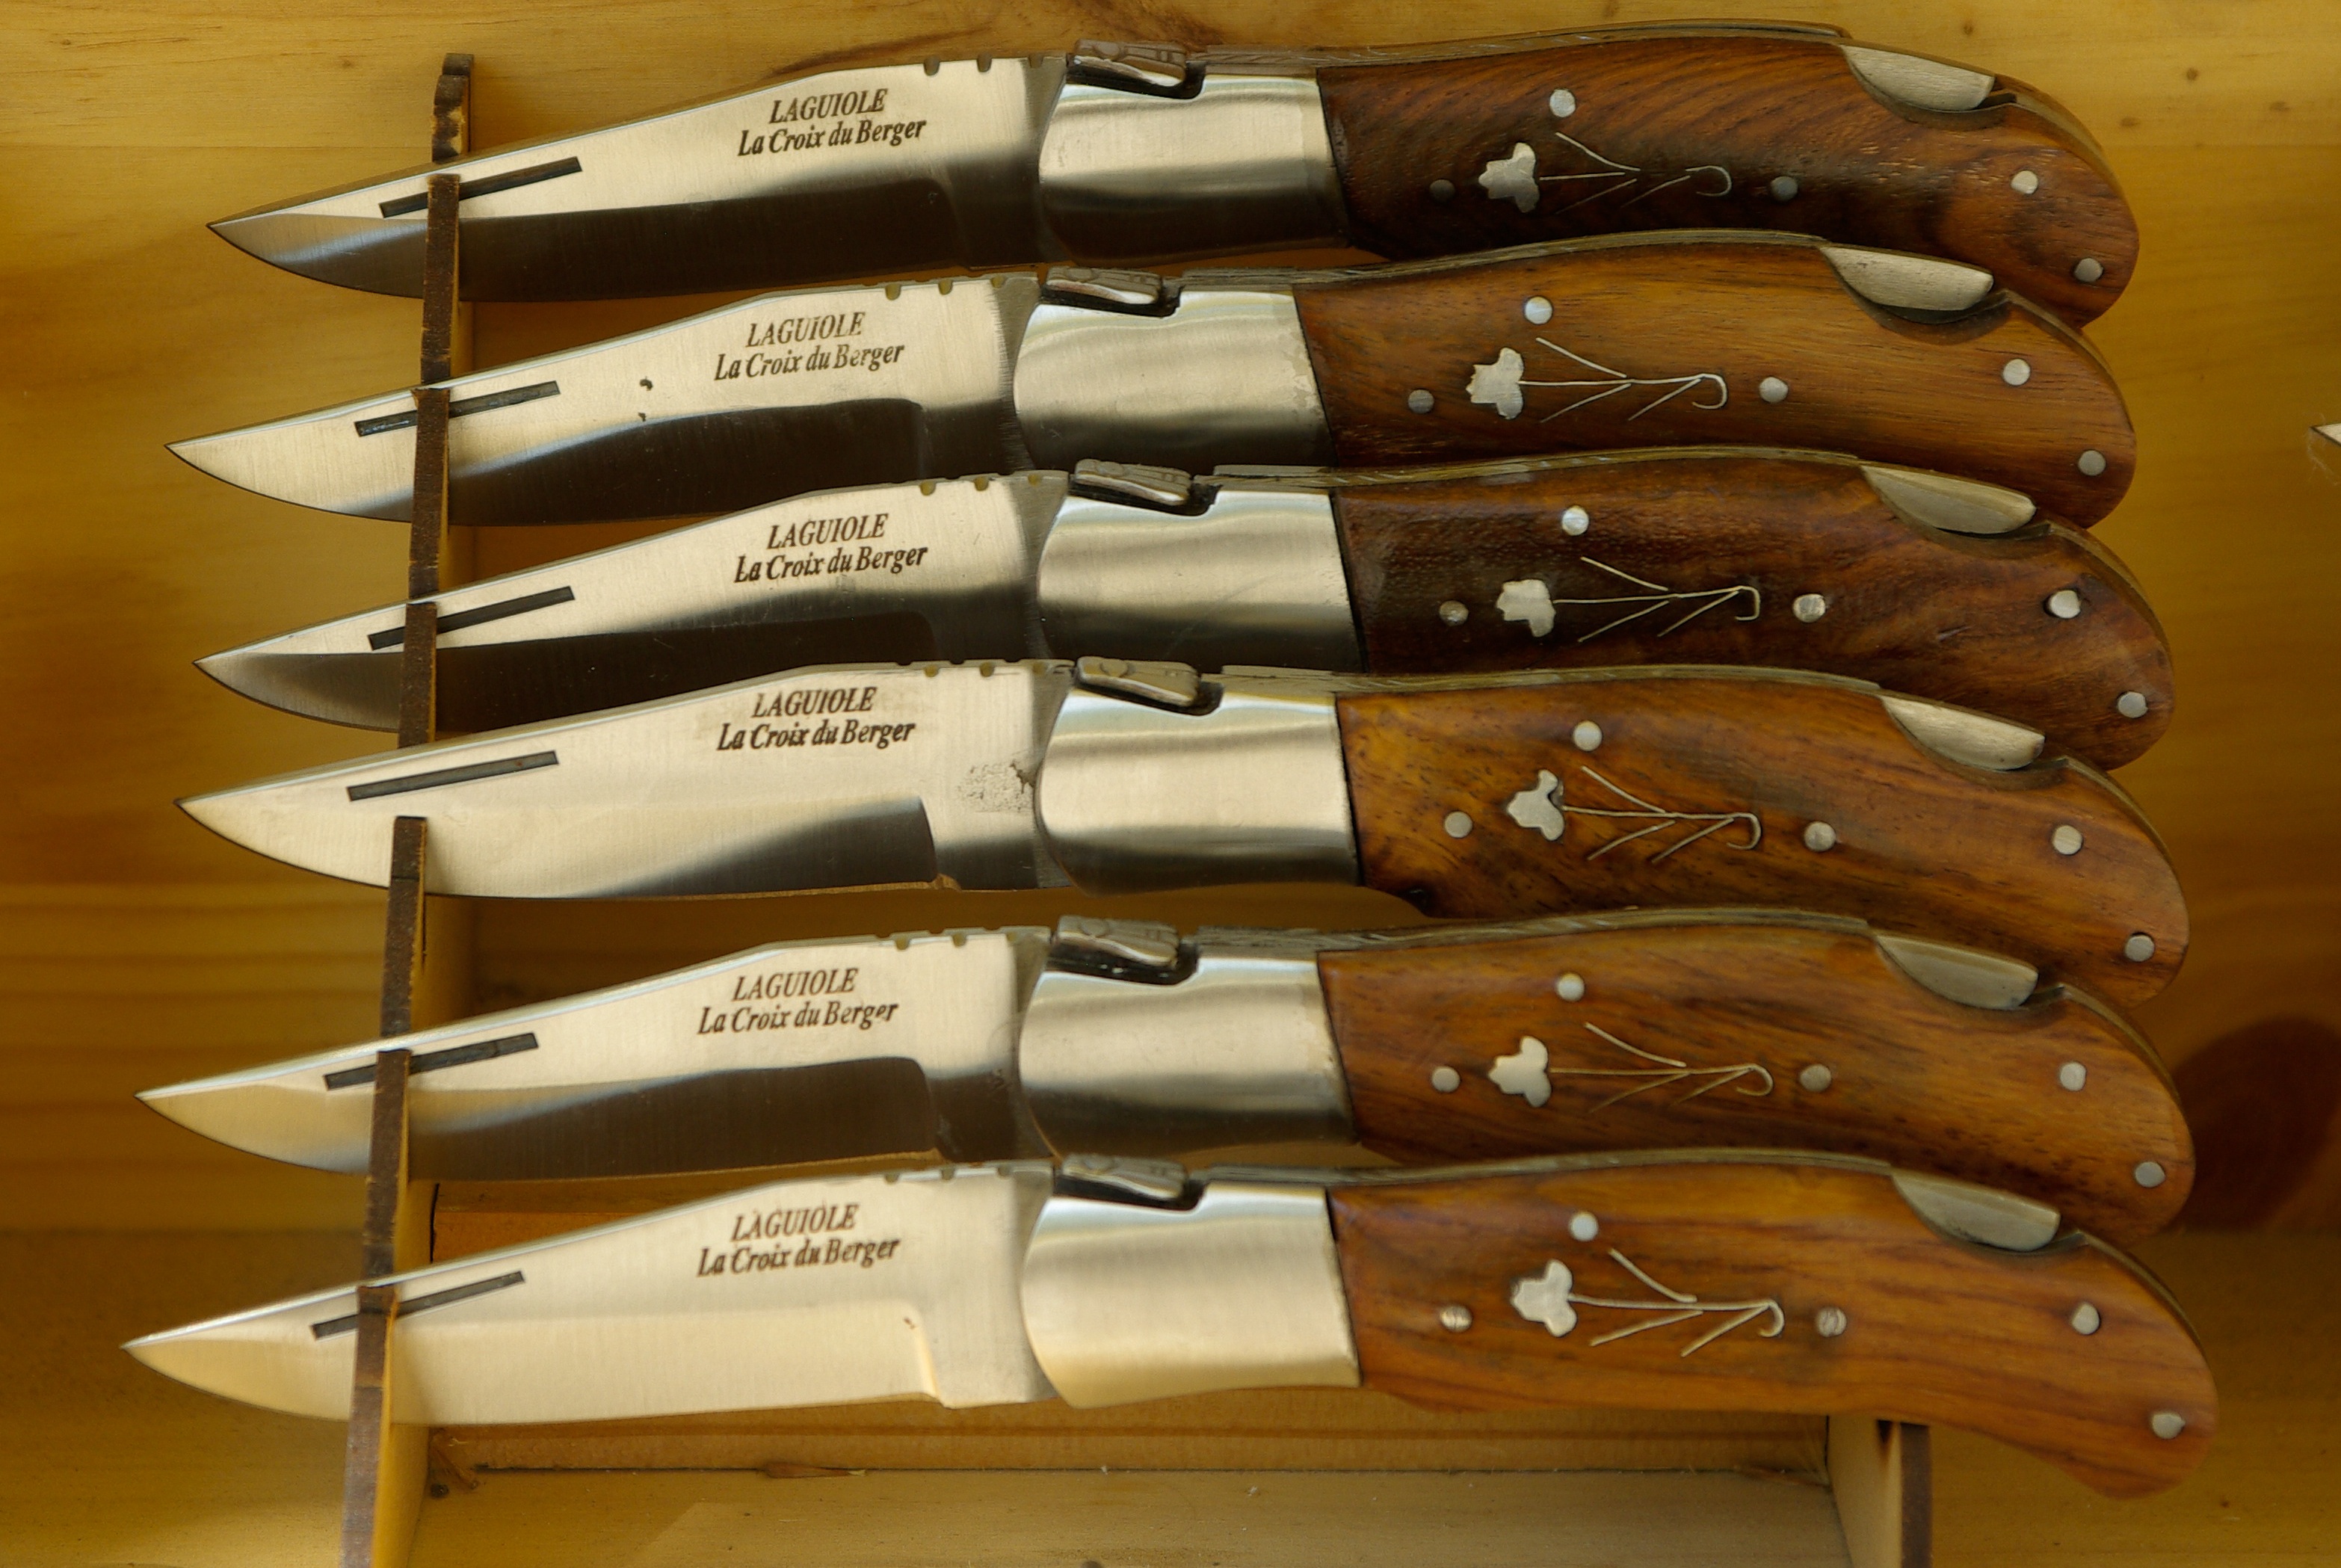
hand, cutlery, wing, wood, france, finger, weapon, footwear, blade, knives, laguiole